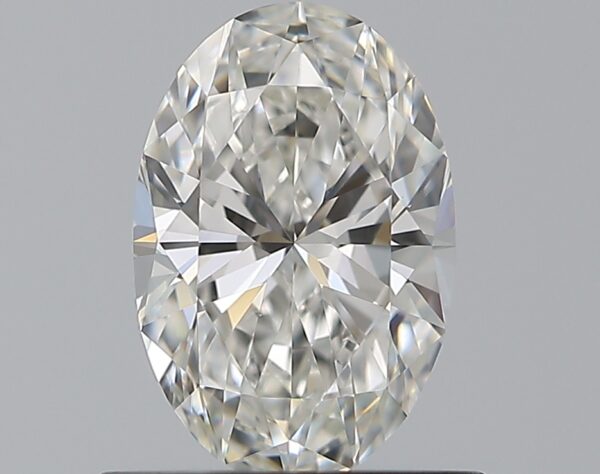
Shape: oval
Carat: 0.73
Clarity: IF
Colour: F
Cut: EX
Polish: EX
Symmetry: EX
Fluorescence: ST
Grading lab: GIA
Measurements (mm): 7.4 x 4.93 x 3.09